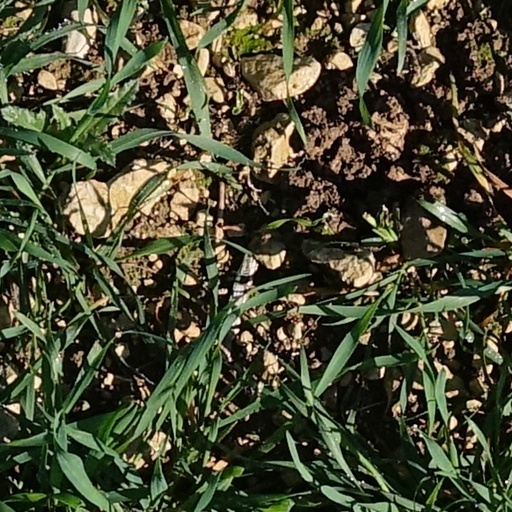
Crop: wheat